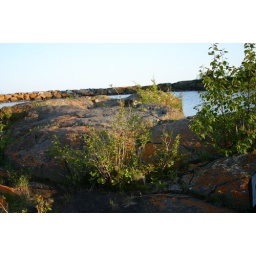
This is the view from a rock pier on lake superior off the mouth of Knife River in Minnesota